History of Valencia CF

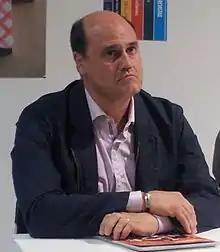
Fernando Gómez Colomer is the player with more appearances for the club with 552

In 1982, the club appointed Miljan Miljanić as coach. After a disappointing season, Valencia was in 17th place and faced relegation with seven games left to play. Koldo Aguirre replaced Miljanić as coach, and Valencia barely avoided relegation that year, relying on favorable results from other teams to ensure their own survival. In the 1983–84 and 1984–85 seasons, the club was heavily in debt under the presidency of Vicente Tormo. The club finally hit rock bottom when it was relegated at the end of the 1985–86 season, and riven with internal problems such as unpaid player and staff wages, as well as poor morale. The club was relegated for the first time after 55 years in Spanish top-flight football.